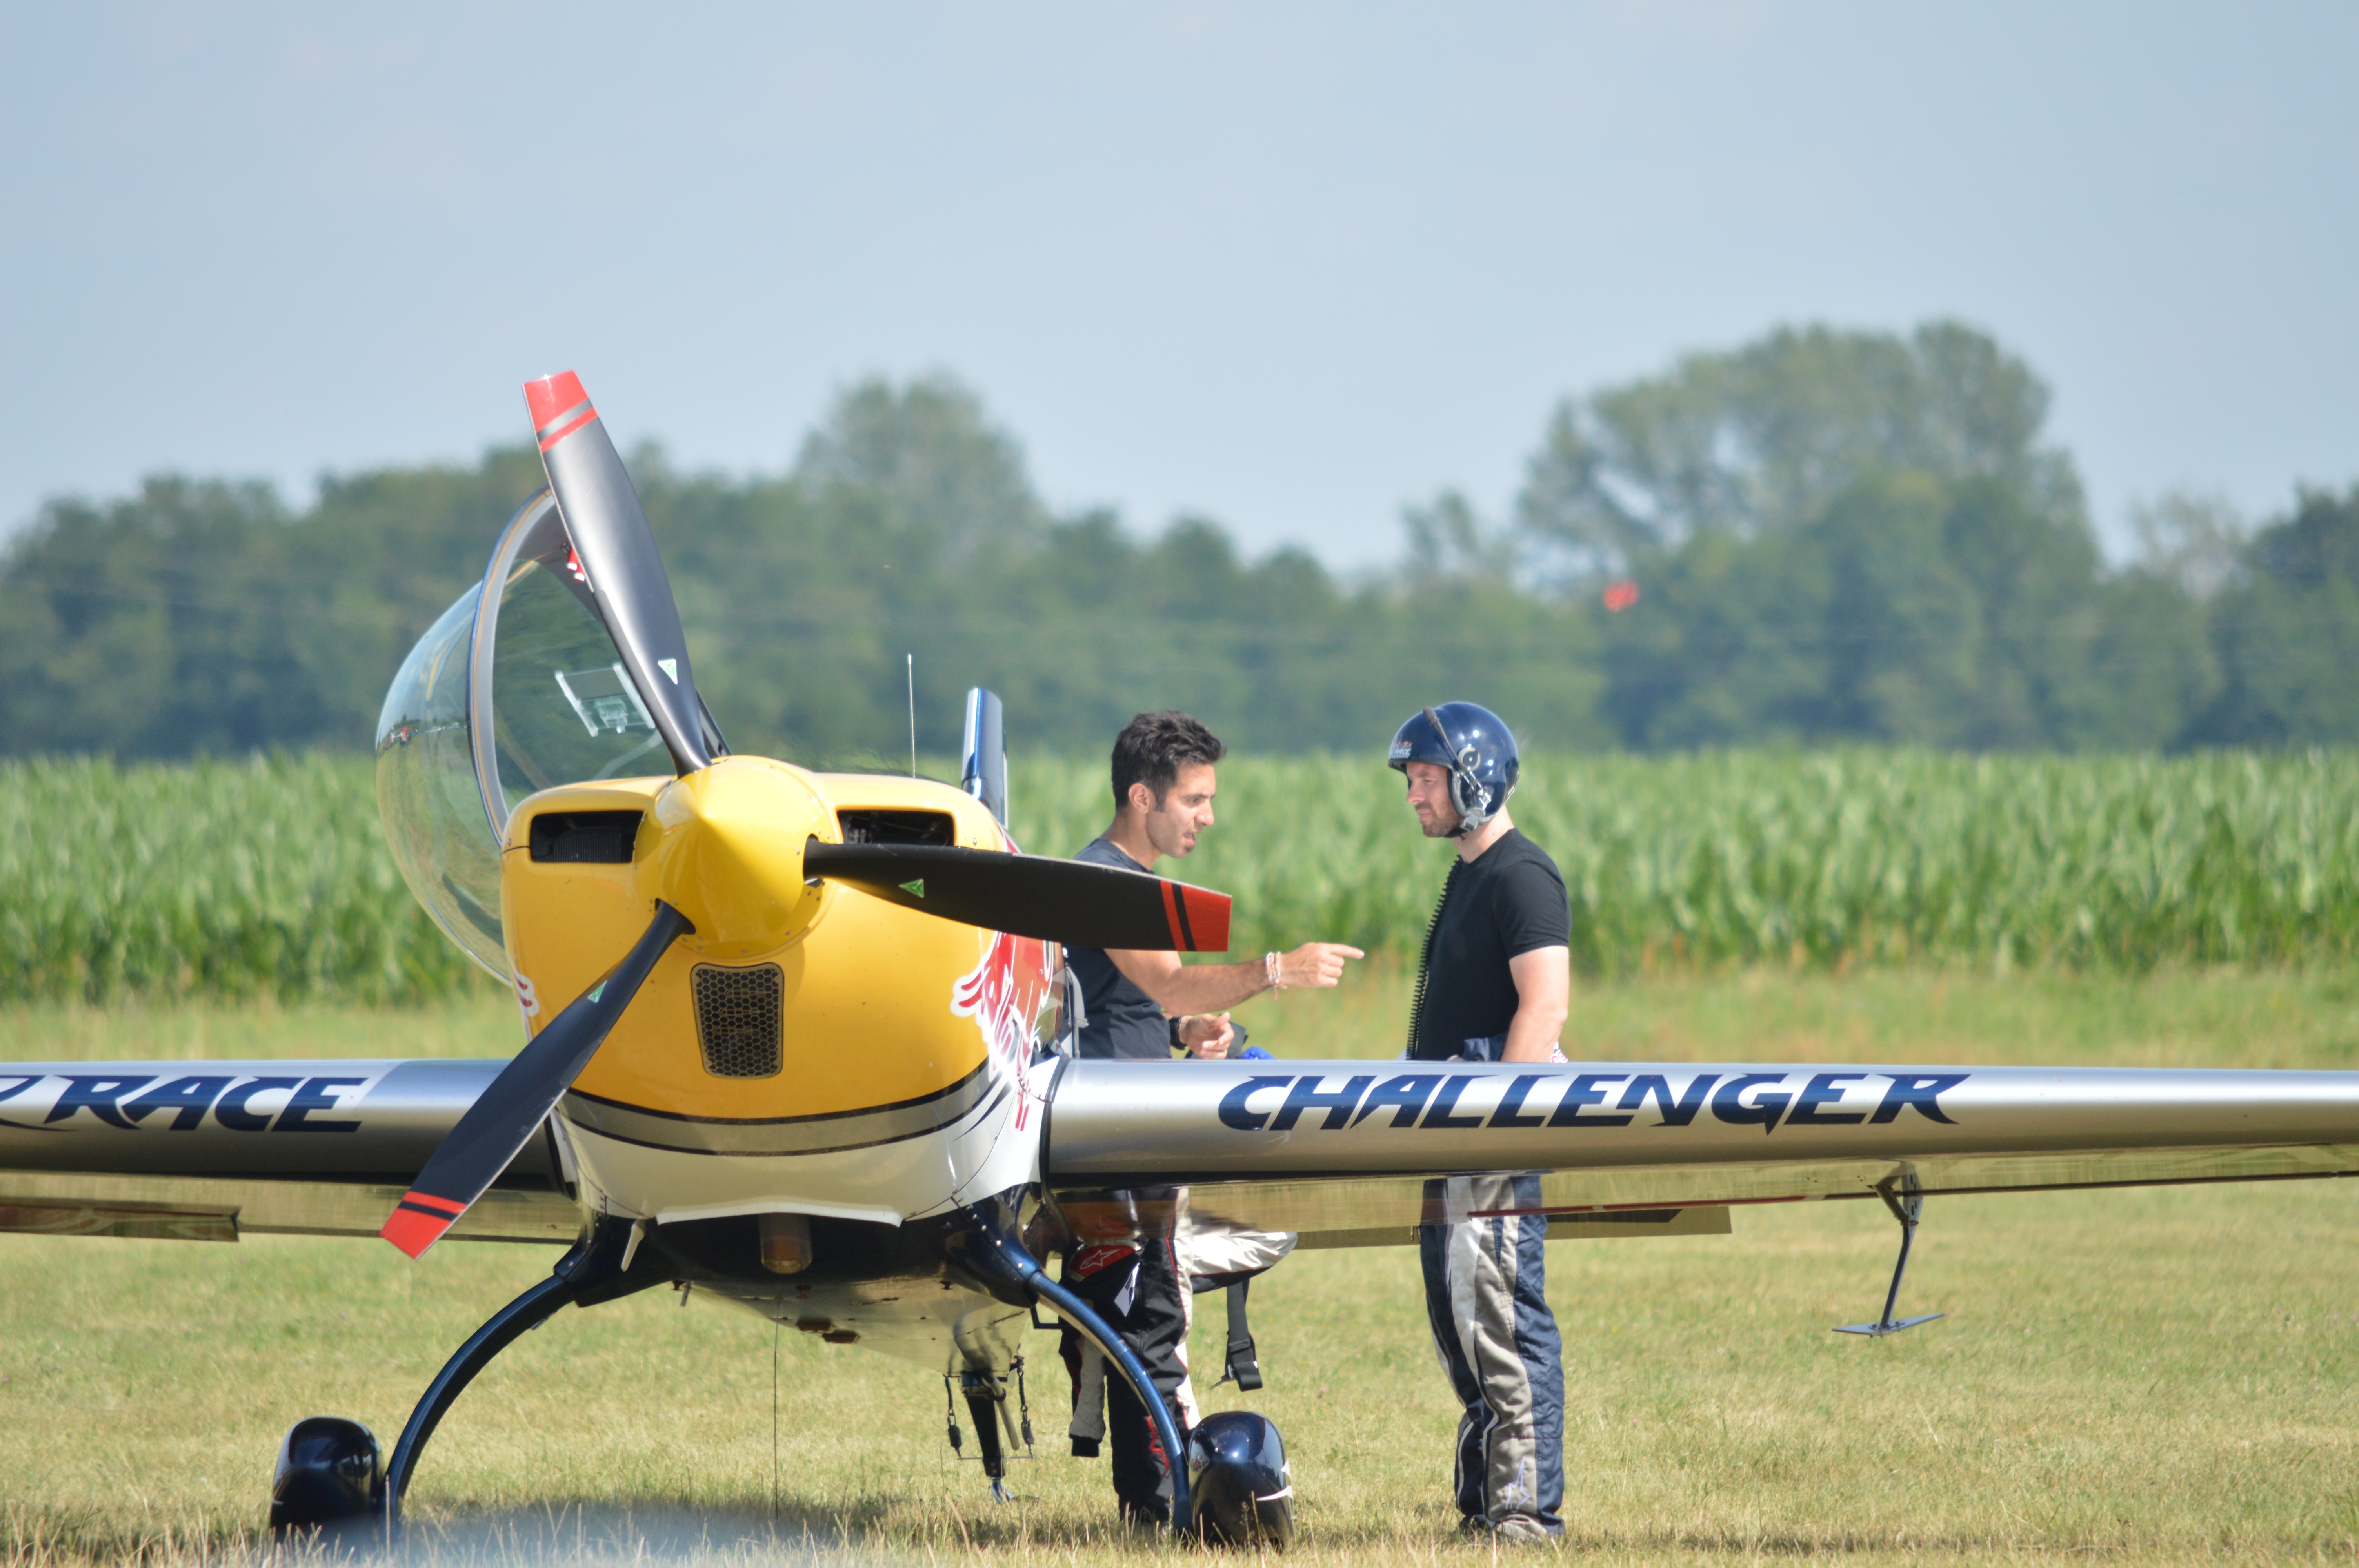
wing, sky, flying, fly, airplane, plane, aircraft, vehicle, aviation, flight, pilot, aeroplane, air force, aerobatics, model aircraft, monoplane, atmosphere of earth, general aviation, ultralight aviation